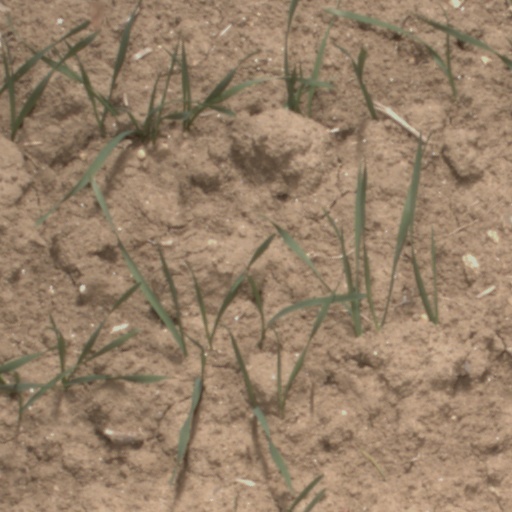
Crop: wheat